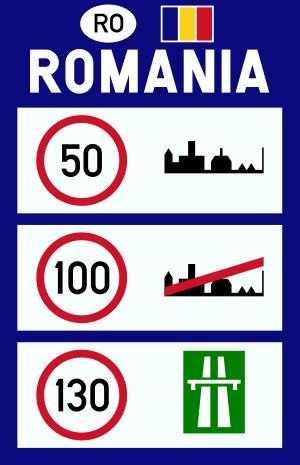
Limitations de vitesse en vigueur en Roumanie :